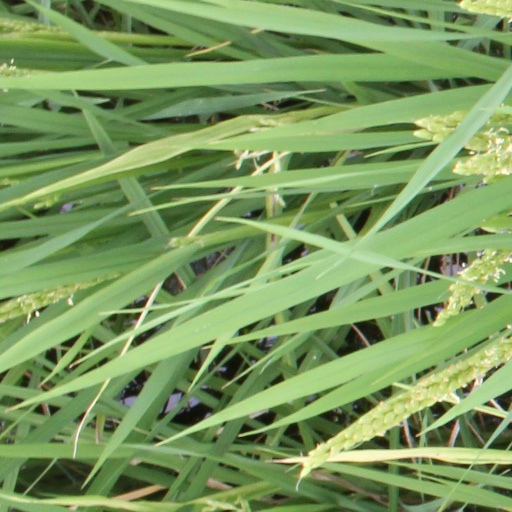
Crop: rice